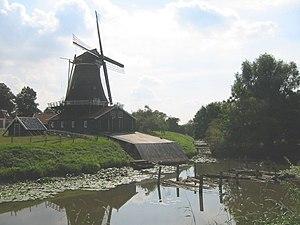
L’expression néerlandaise balkengat désignait un cours d'eau peu profond ou un bassin de stockage, dans lequel les grumes d'un houtzaagmolen, ou d'une simple scierie étaient stockées, en attendant d'être sciées. Il s'agit d'un types particulier de bassin à grumes.